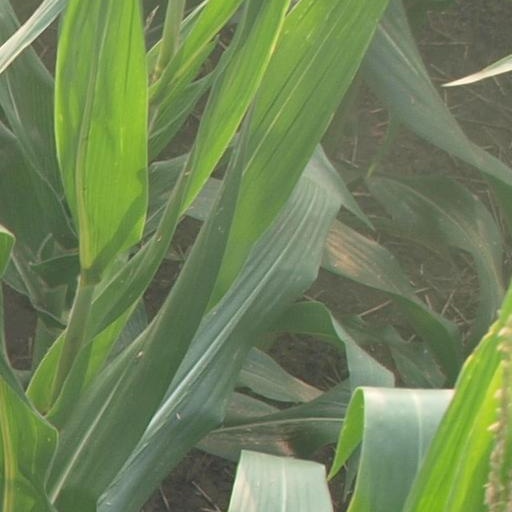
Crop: maize; corn